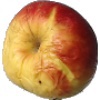
Label: Apple Red Yellow 1